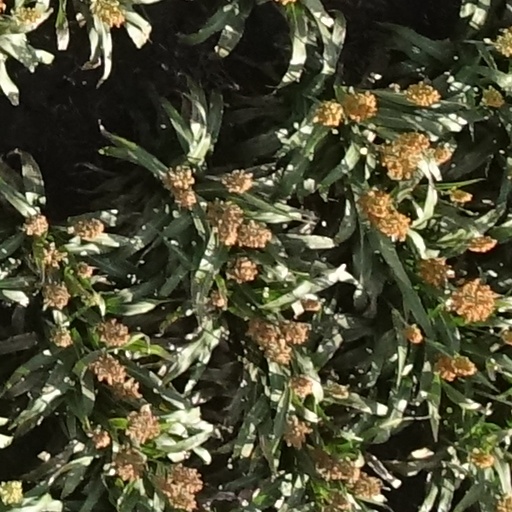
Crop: sorghum